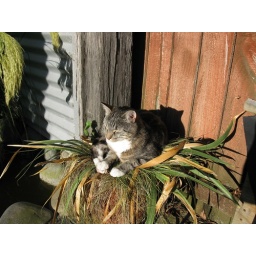
Stripey sitting on a pot plant in the backyard